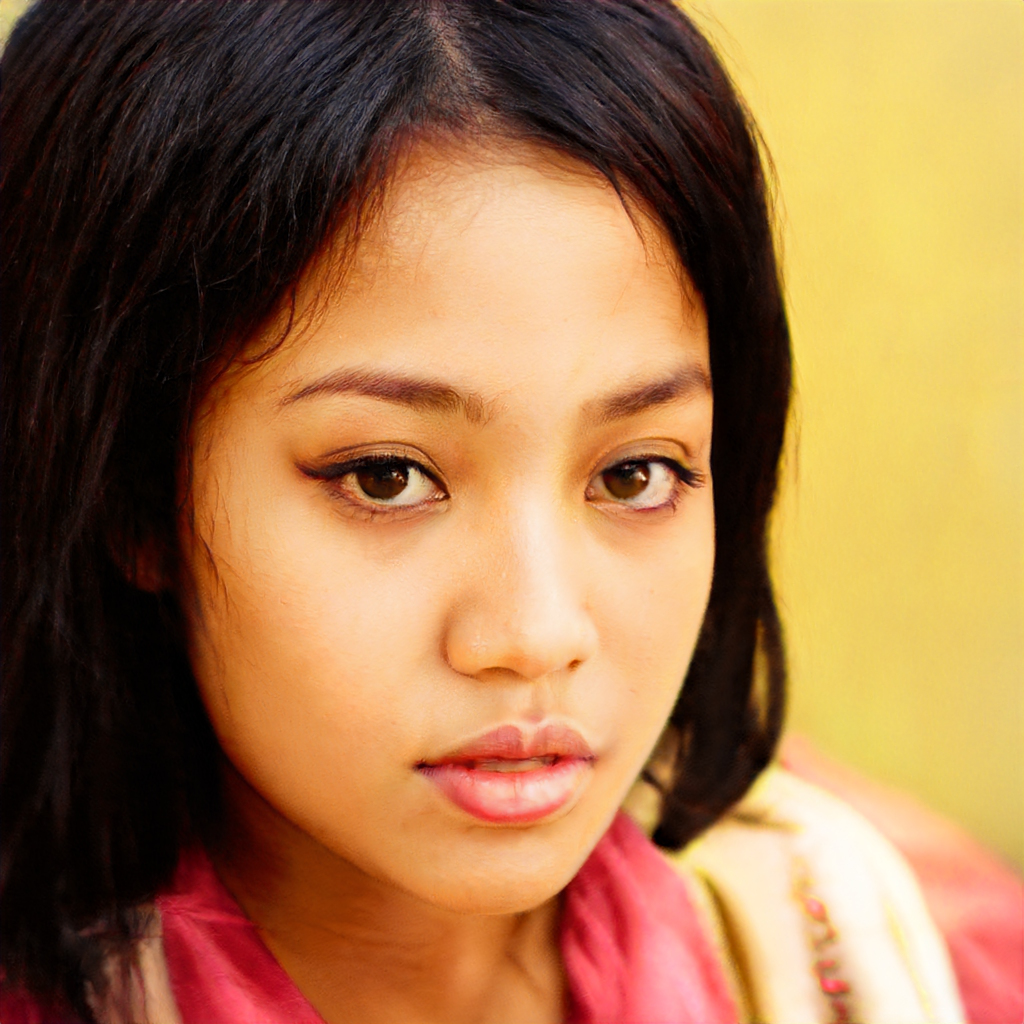
Gender: Female